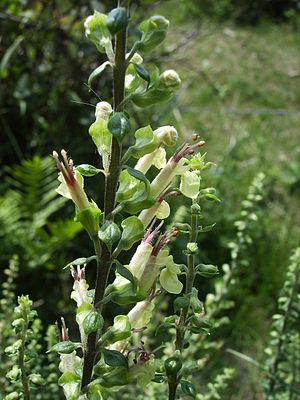
La Germandrée scorodoine, aussi appelée Sauge des bois, Sauge sauvage, Baume sauvage ou Faux scordium, est une plante de la famille des Lamiacées. Elle pousse en Europe dans les landes et sous-bois éclairés acides.